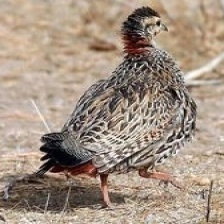
Species: BLACK FRANCOLIN
Scientific name: FRANCOLINUS FRANCOLINUS
ImageNet parent category: partridge